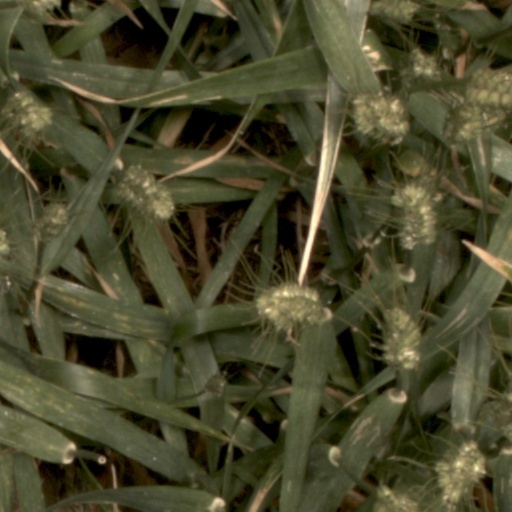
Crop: wheat